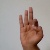
The image shows a hand gesture representing the letter 'F' in Indian Sign Language.